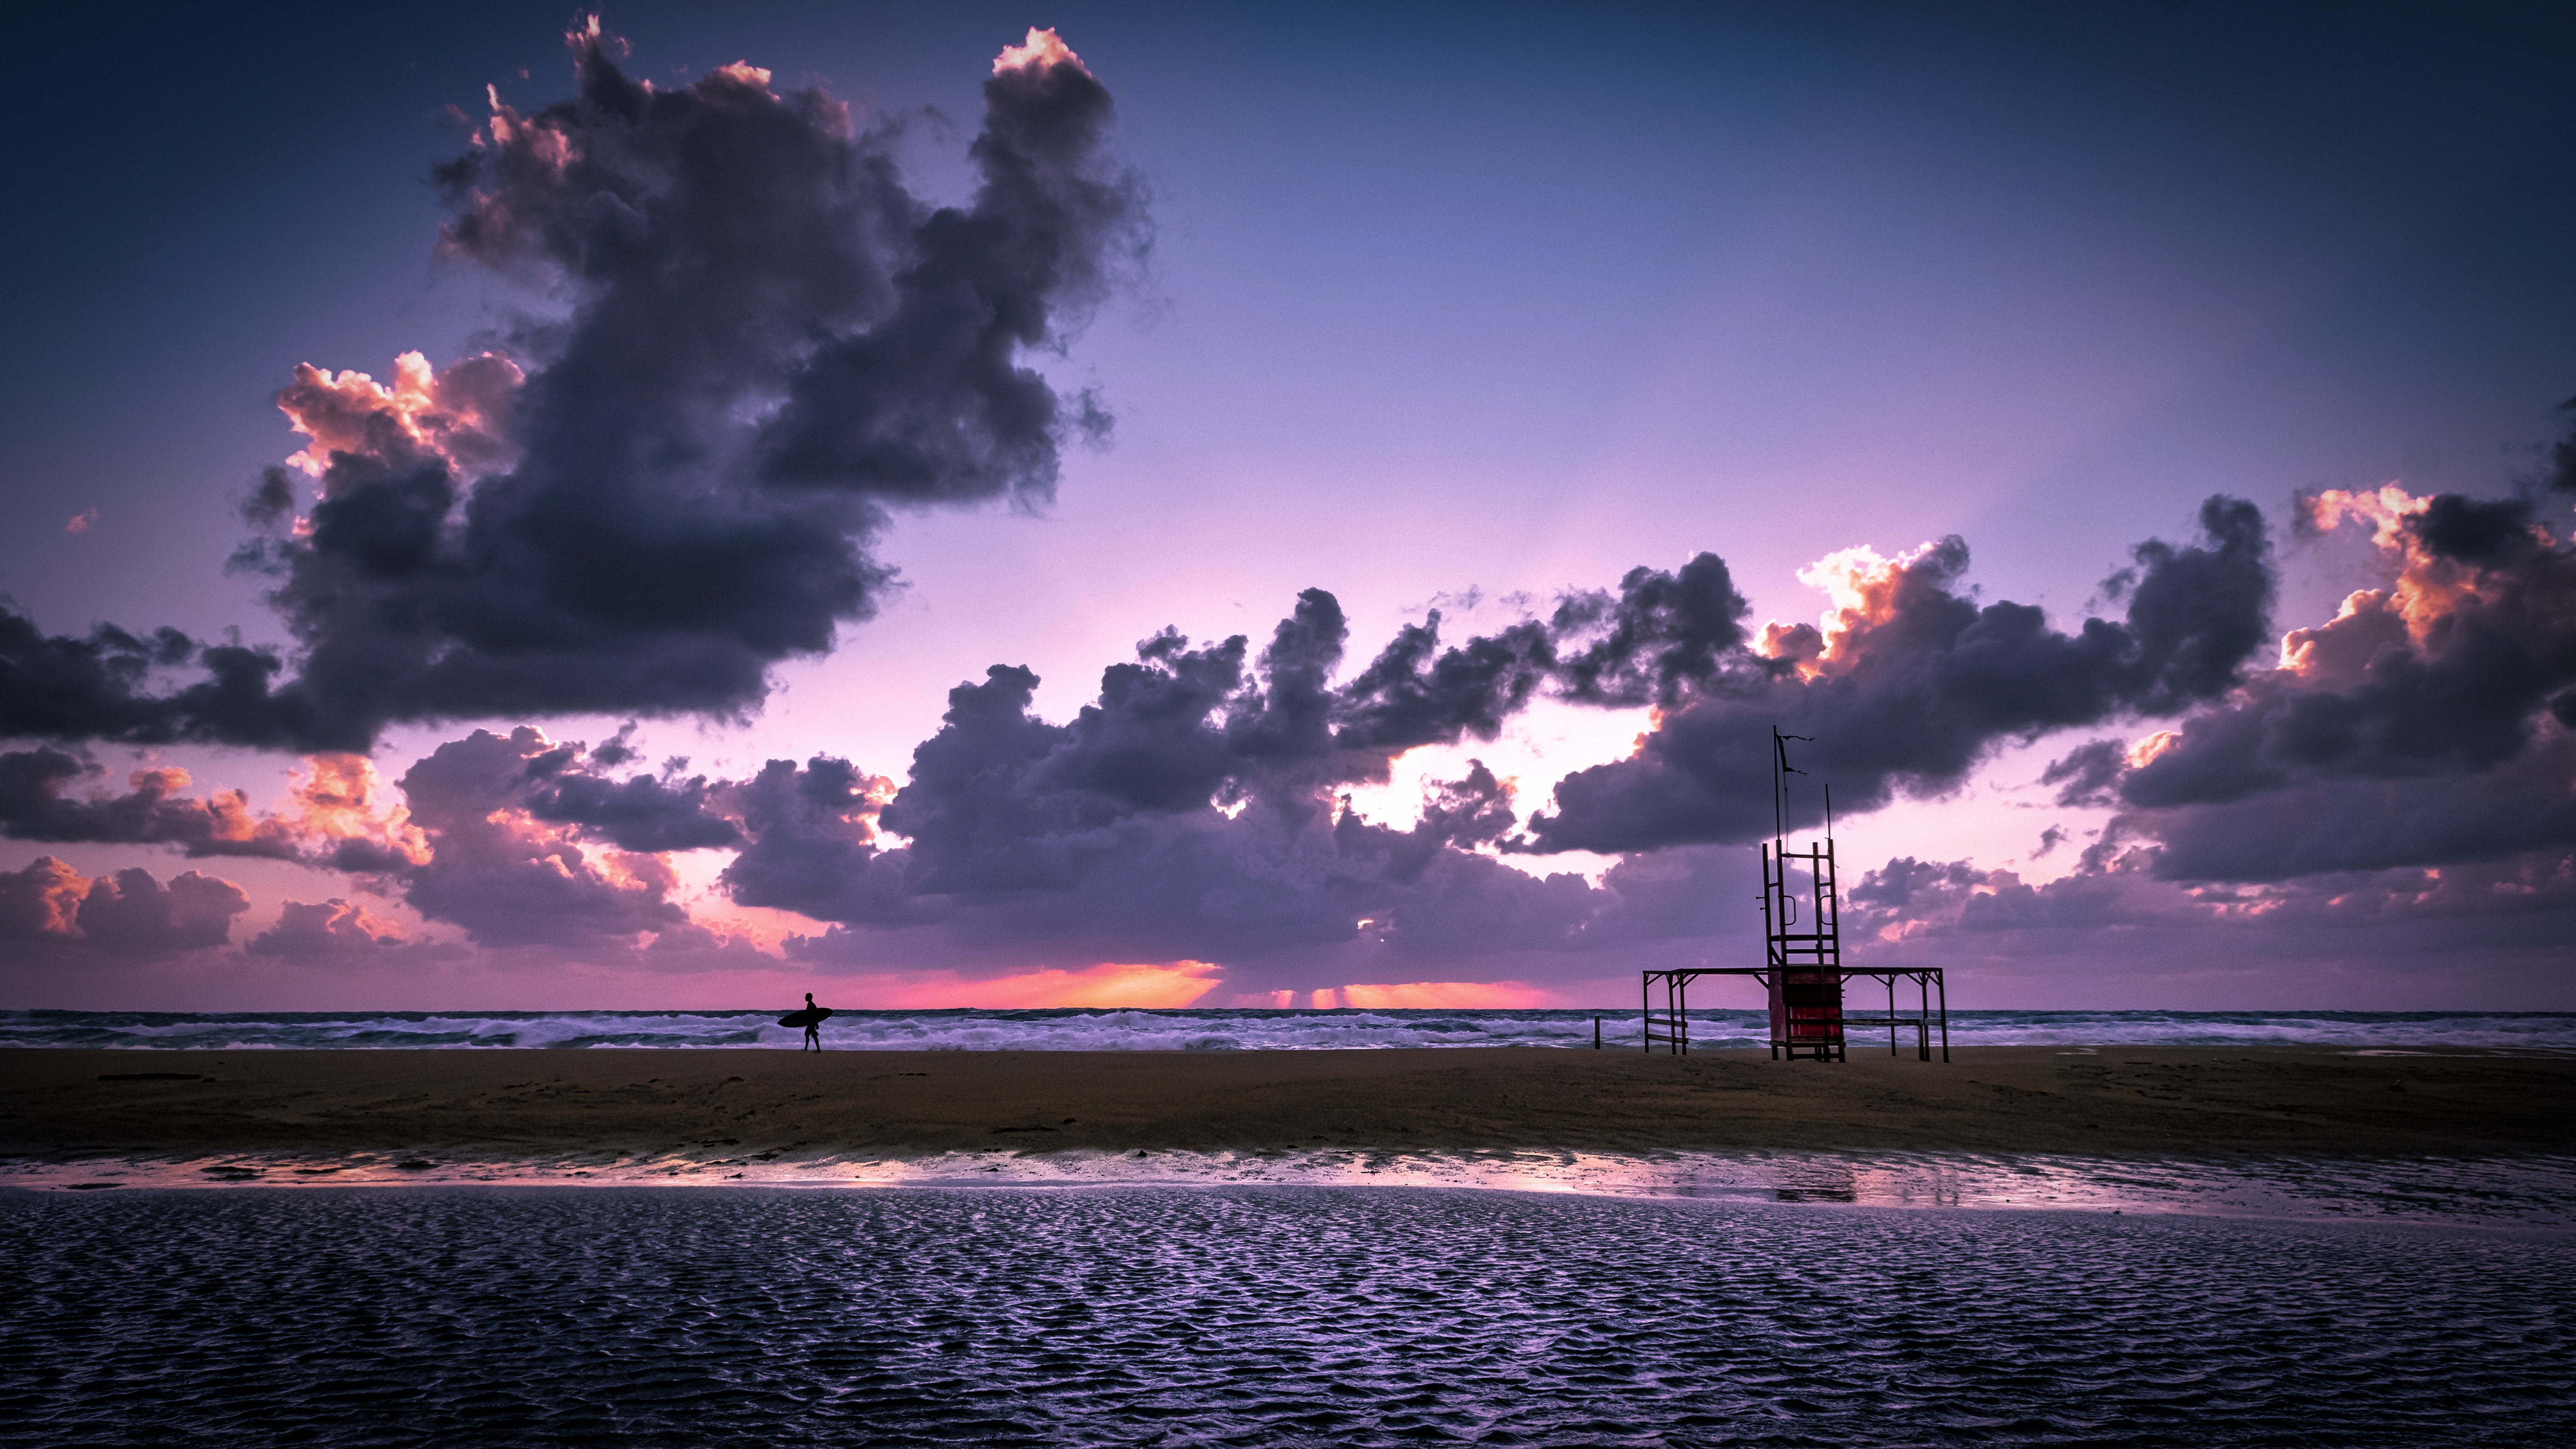
sky, cloud, horizon, nature, afterglow, water, sunset, sea, dusk, evening, natural landscape, reflection, sunrise, morning, calm, ocean, atmosphere, dawn, sunlight, landscape, cumulus, sound, river, coast, inlet, meteorological phenomenon, red sky at morning, lake, dock